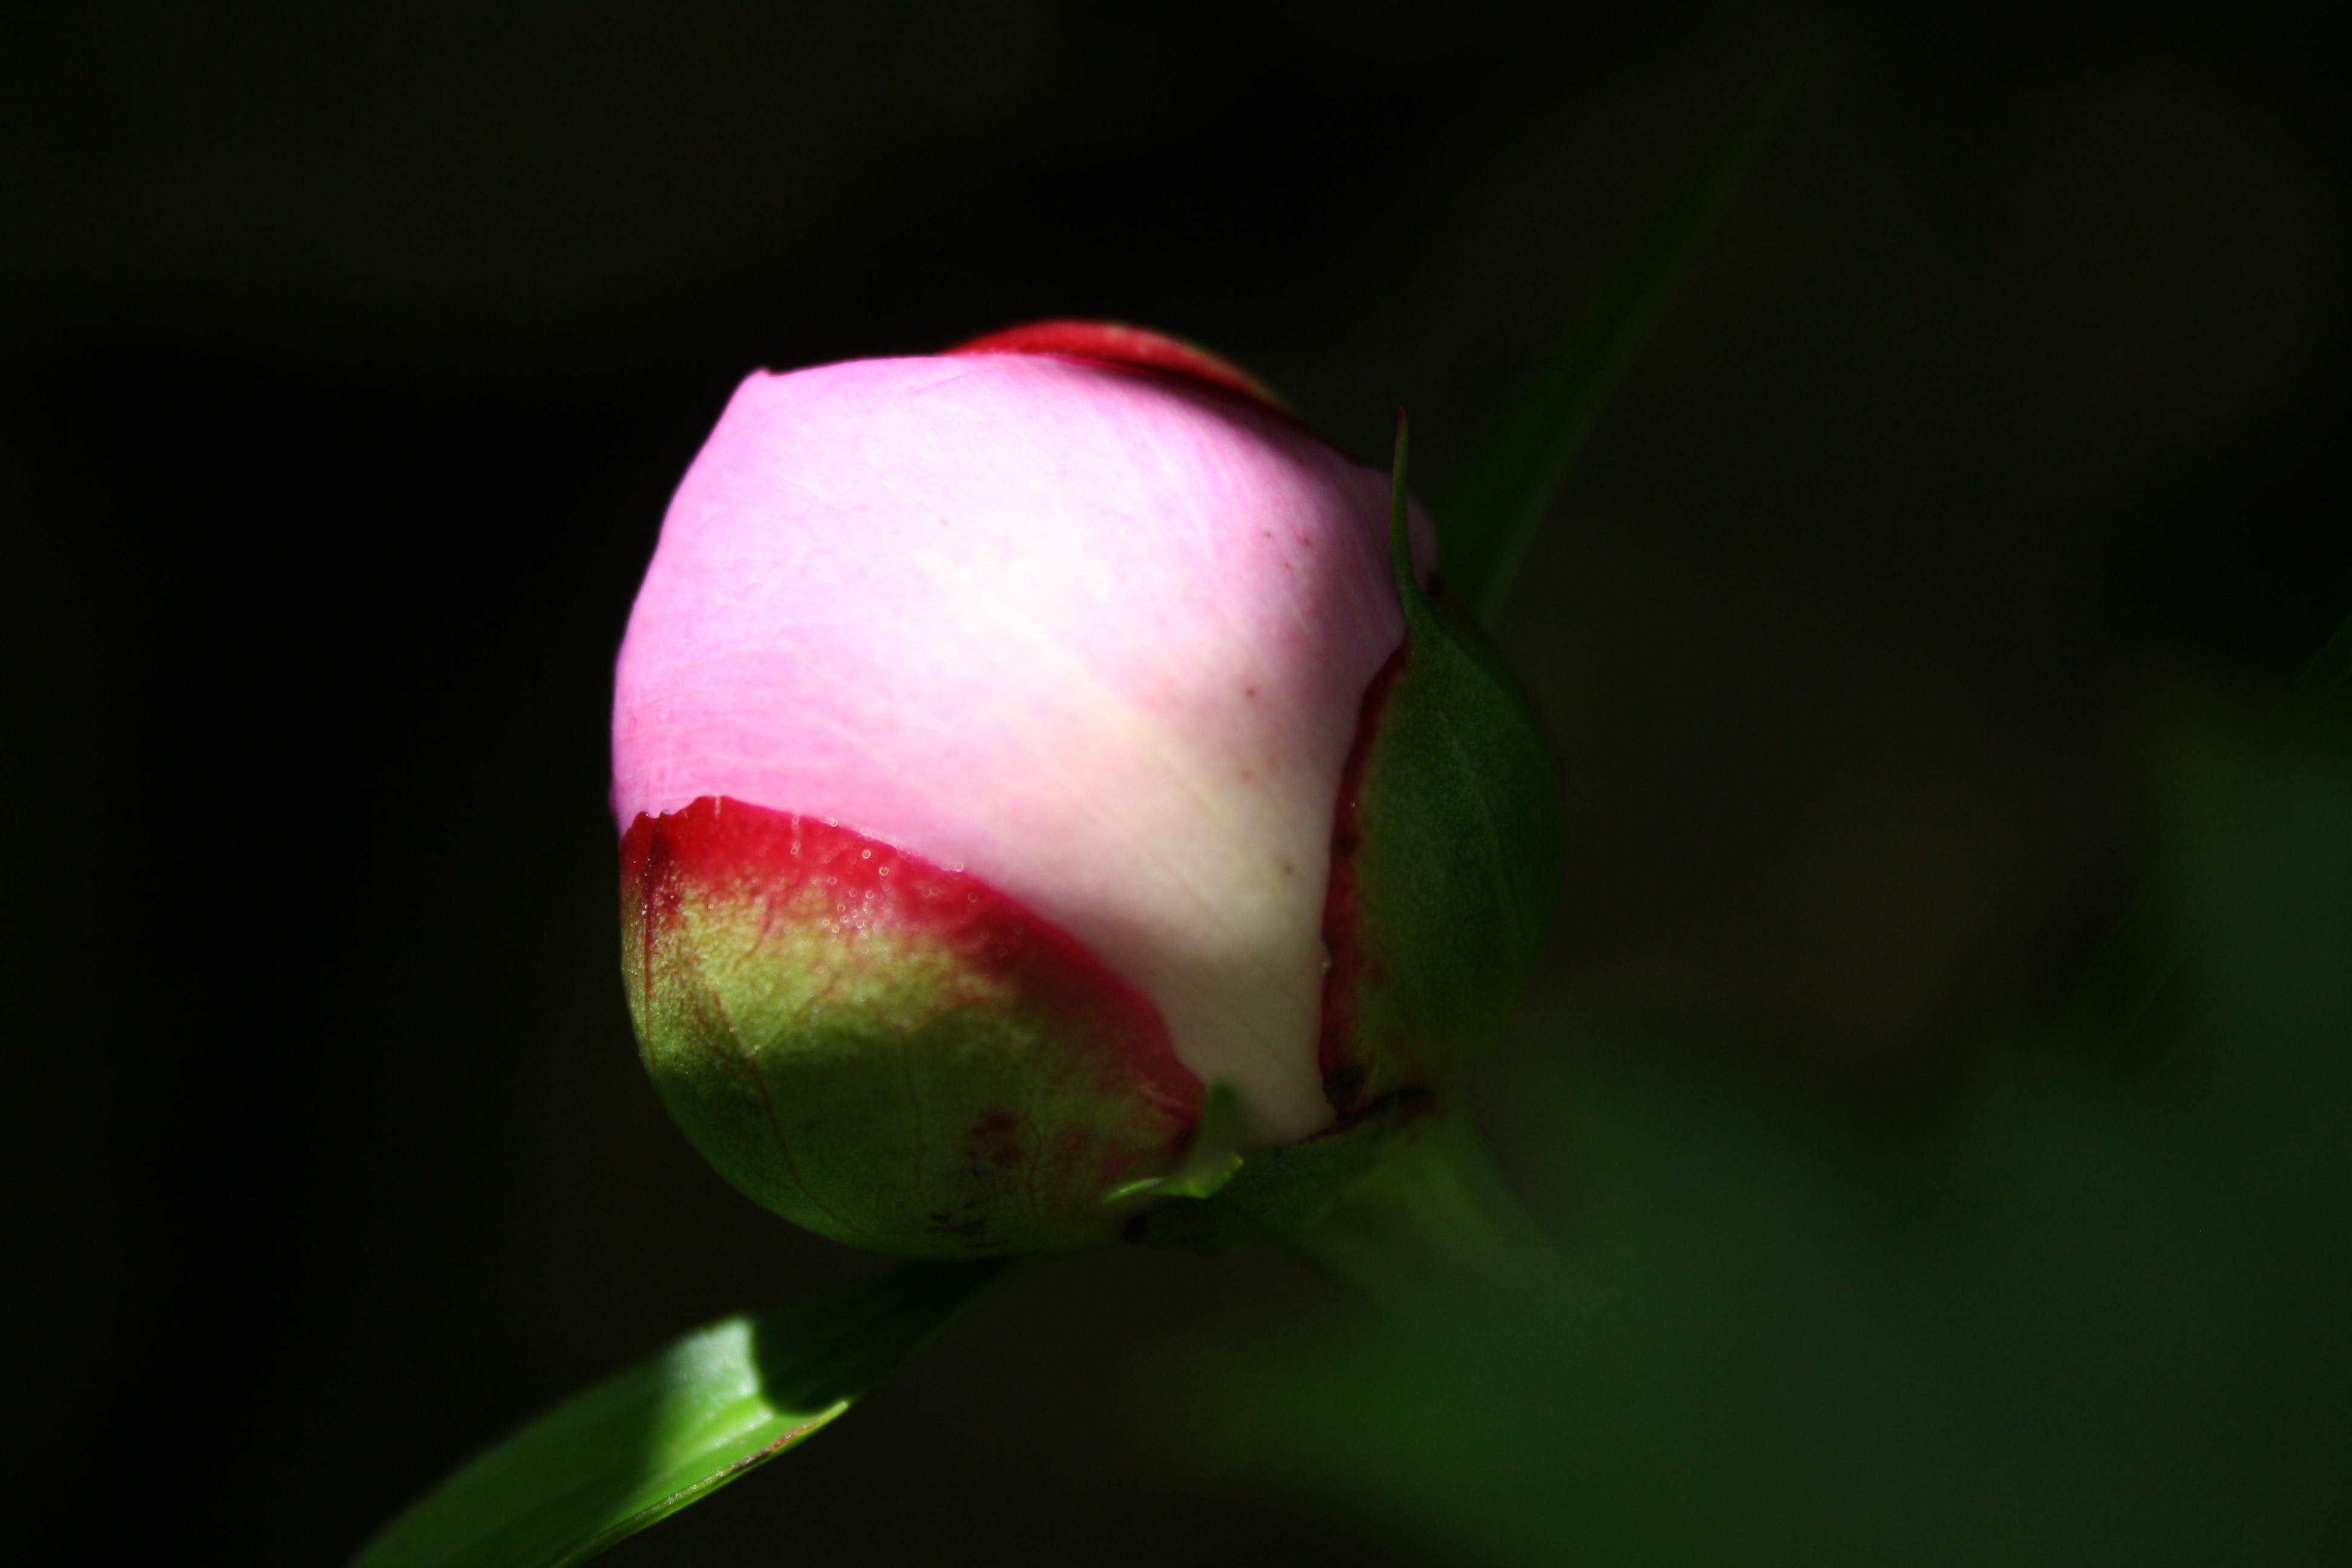
blossom, light, plant, photography, fruit, leaf, flower, petal, rose, food, green, produce, macro, flora, button, close up, bud, flowering, peony, macro photography, flowering plant, rose family, plant stem, land plant